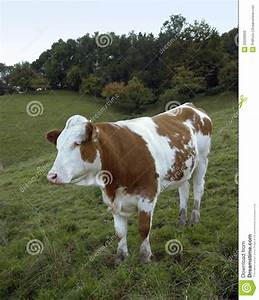
Label: mucca